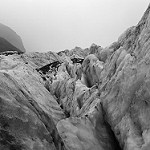
Label: B & W